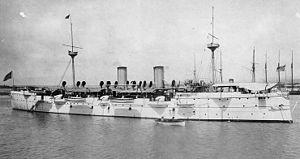
Benjamin Harrison, né le 20 août 1833 dans le comté de Hamilton et mort le 13 mars 1901 à Indianapolis, est un militaire, juriste et homme d'État américain. Il est le 23ᵉ président des États-Unis, en fonction de 1889 à 1893.